Secrets of the Magic City

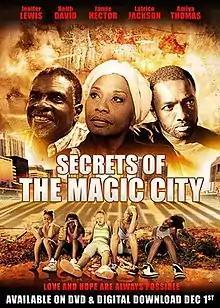
Film poster

Secrets of the Magic City is an American comedy drama film written and directed by R. Malcolm Jones. The film stars Jenifer Lewis, Jamie Hector, Keith David, and Erika Alexander. Many scenes from the motion picture had been filmed in earlier years (such as the scene which included boy band, Mindless Behavior), but wasn't released until June 26, 2015, by New Revolution Studios.